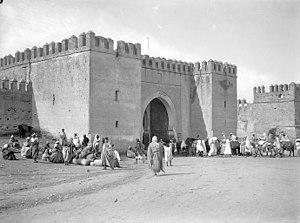
Porte Bab-Ftouh à Fès, au Maroc, Georges-Louis Arlaud, vers 1925
Ceci est une liste des monuments classés par le ministère de culture marocain aux alentours de Fès.